Vision statement

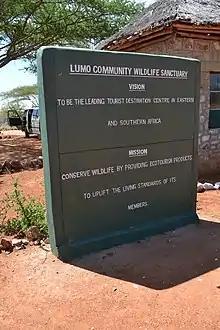
The vision and mission statements of the LUMO Community Wildlife Sanctuary

A vision statement is a high-level, inspirational statement of an idealistic emotional future of a company or group. Vision describes the basic human emotion that a founder intends to be experienced by the people the organization interacts with.